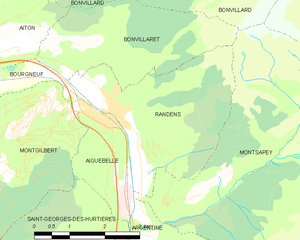
Carte des communes françaises